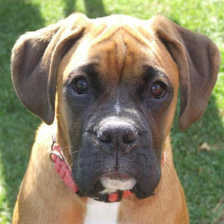
Label: animals